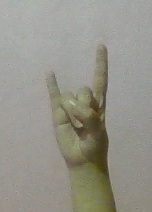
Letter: la